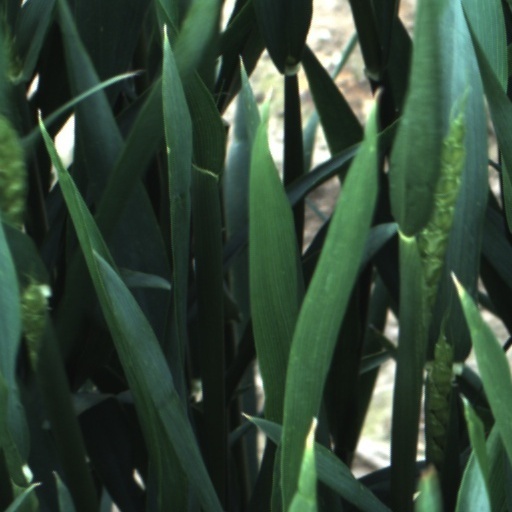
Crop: wheat